French cruiser Cosmao

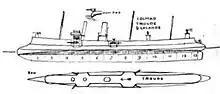
Plan and profile drawing of the "Troude" class

Beginning in 1879, the French Navy's (Council of Works) had requested designs for small but fast cruisers of about displacement that could be used as scouts for the main battle fleet. The unprotected cruiser was the first of the type, which was developed into the -type of protected cruisers after the requested light armor protection for the ships. After the first two ships were ordered, the navy requested competing proposals from private shipyards, and the design from was selected, which became the "Troude" class. In total, six ships were ultimately ordered, three per class; all were very similar. All of the ships were ordered by Admiral Théophile Aube, then the French Minister of Marine and an ardent supporter of the doctrine; proponents of the concept favored the use of cruisers to attack an opponent's merchant shipping instead of a fleet of expensive battleships.